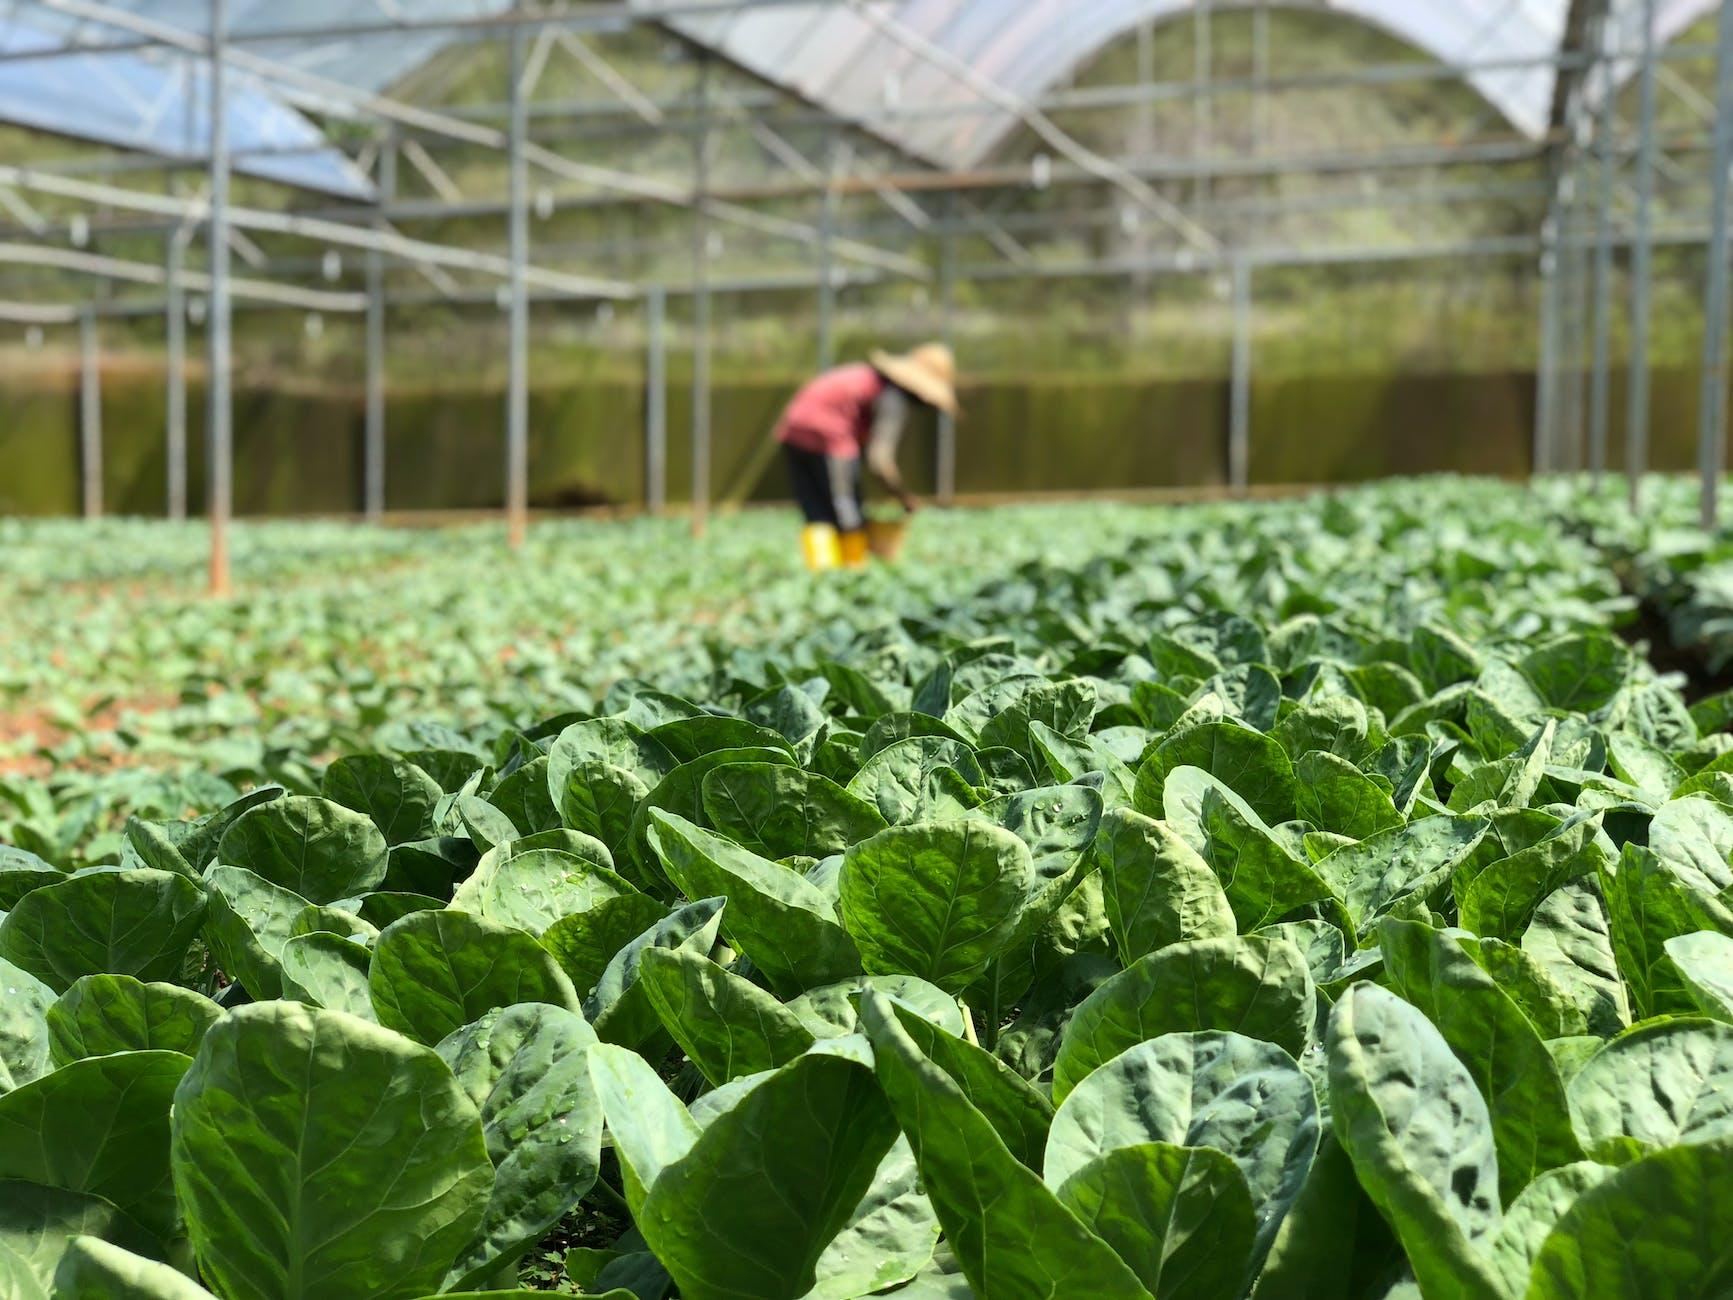
Kilimo biashara ni kati ya sekta zilizoshika kasi hapa mjini. Shamba hili ni kubwa sana. Mimea imestawi vizuri kwani ni ya kijani kibichi. Majani ya mimea hii ni makubwa vilevile. Mkulima yupo shambani akiendelea na utunzaji wa mimea.